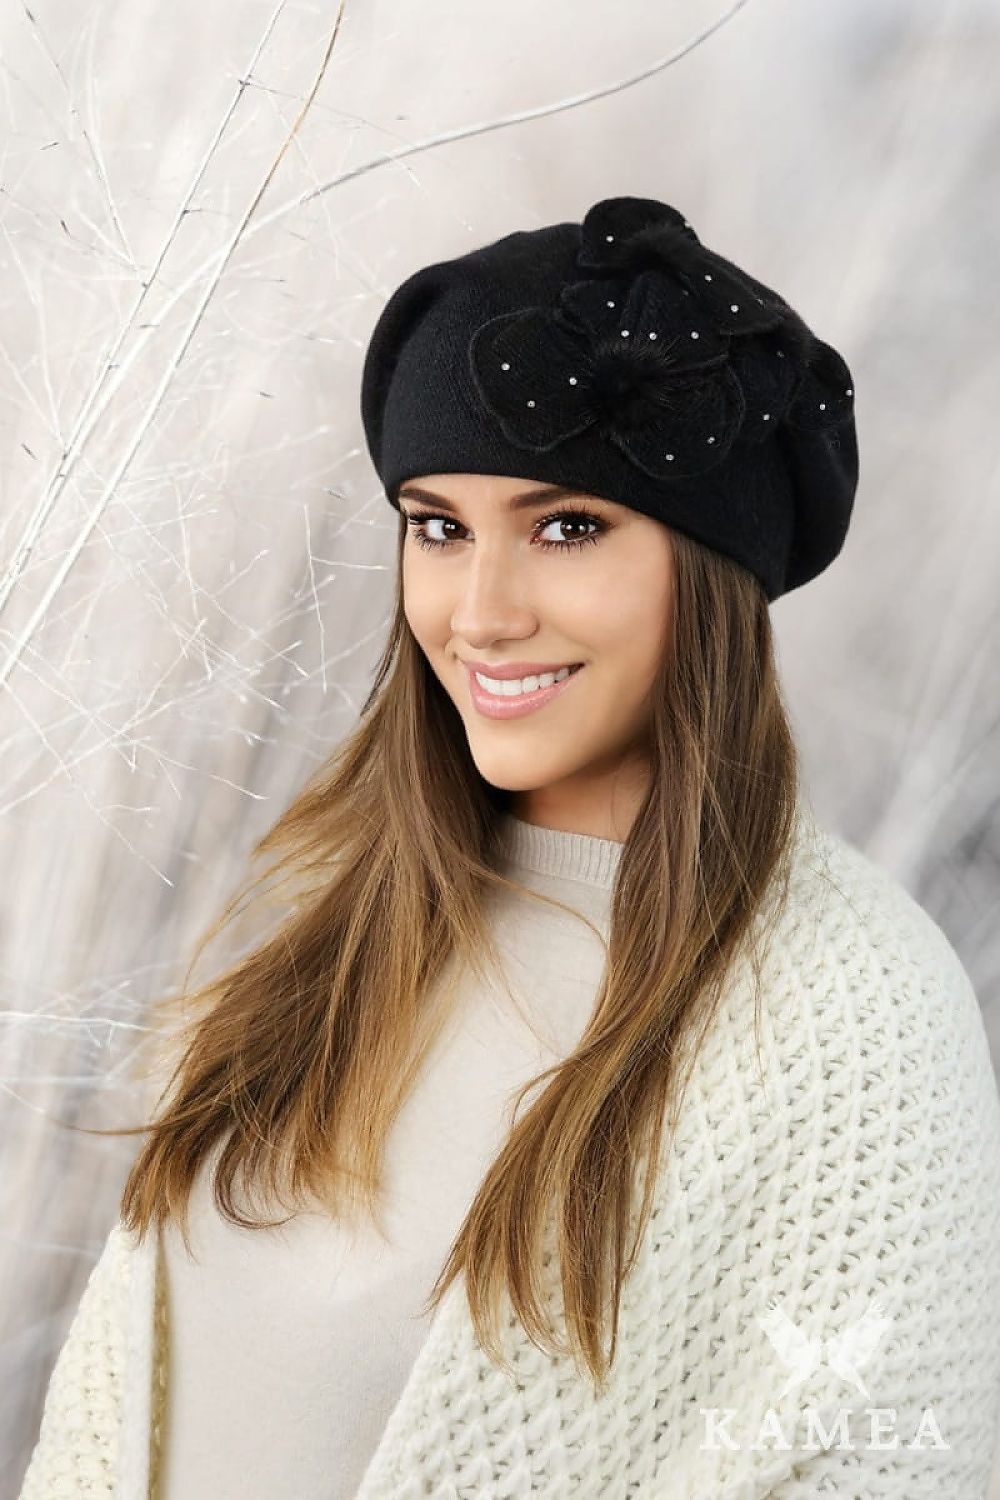
Baskenmütze Model 205263 Kamea
CINDY Baskenmütze aus Angora mit mit Pelz verzierten Blumen ist eine zeitlose Ergänzung zu eleganten Outfits. Hergestellt aus hochwertigem Garn mit einem Angora-Zusatz, ist sie unglaublich weich und angenehm zu tragen. Die Baskenmütze ist mit drei schönen Blumen verziert, deren Mitte mit natürlichen Pelzbommeln verziert ist. Darüber hinaus ist die Baskenmütze mit Zirkonia verziert, was ihr Glanz und Eleganz verleiht. Die Baskenmütze ist in klassischem Schwarz erhältlich, das perfekt zu verschiedenen Outfits passt. Die ideale Wahl für Frauen, die Eleganz und Komfort schätzen. Zusammensetzung 40% Angora, 60% Nylon
Brand: Kamea
Category: Apparel & Accessories > Clothing Accessories > Hats > Berets